List of tallest buildings in Beijing

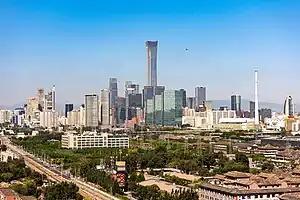
The Beijing CBD with China Zun in the center and China World Trade Center Tower III on the left

This list of tallest buildings in Beijing ranks skyscrapers in Beijing by height. The tallest building in Beijing is currently the 109-storey China Zun at tall, surpassing the China World Trade Centre Tower III upon completion in 2018. The third tallest building as of 2020 is China World Trade Center Phase 3B at 295.6 metres (970 ft). As of 2025, there are 70 buildings in Beijing taller than 150 meters in height.